Honiara Central Market

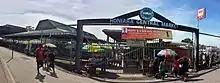
An overview of Honiara Central Market in June 2015, alongside Mendana Avenue in Honiara.

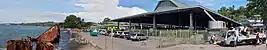
An overview of Honiara Central Market in June 2015, alongside Iron Bottom Sound in Honiara.

The Honiara Central Market (locally referred to as "Central Market") is a fish, flower, clothing, fruit and vegetable market (including fresh coconut water), which also sells shell money, and other local crafts such as palm-frond broomsticks, jewellery, coconut oil and hair tonics in Honiara, the capital of Solomon Islands; offering the largest fresh produce and fish outlets of the country. The market "dominates" the national internal trade, starting from early after its creation in the 1950s, and up until today.